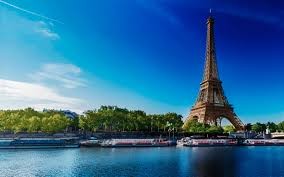
Landmark: Eiffel Tower